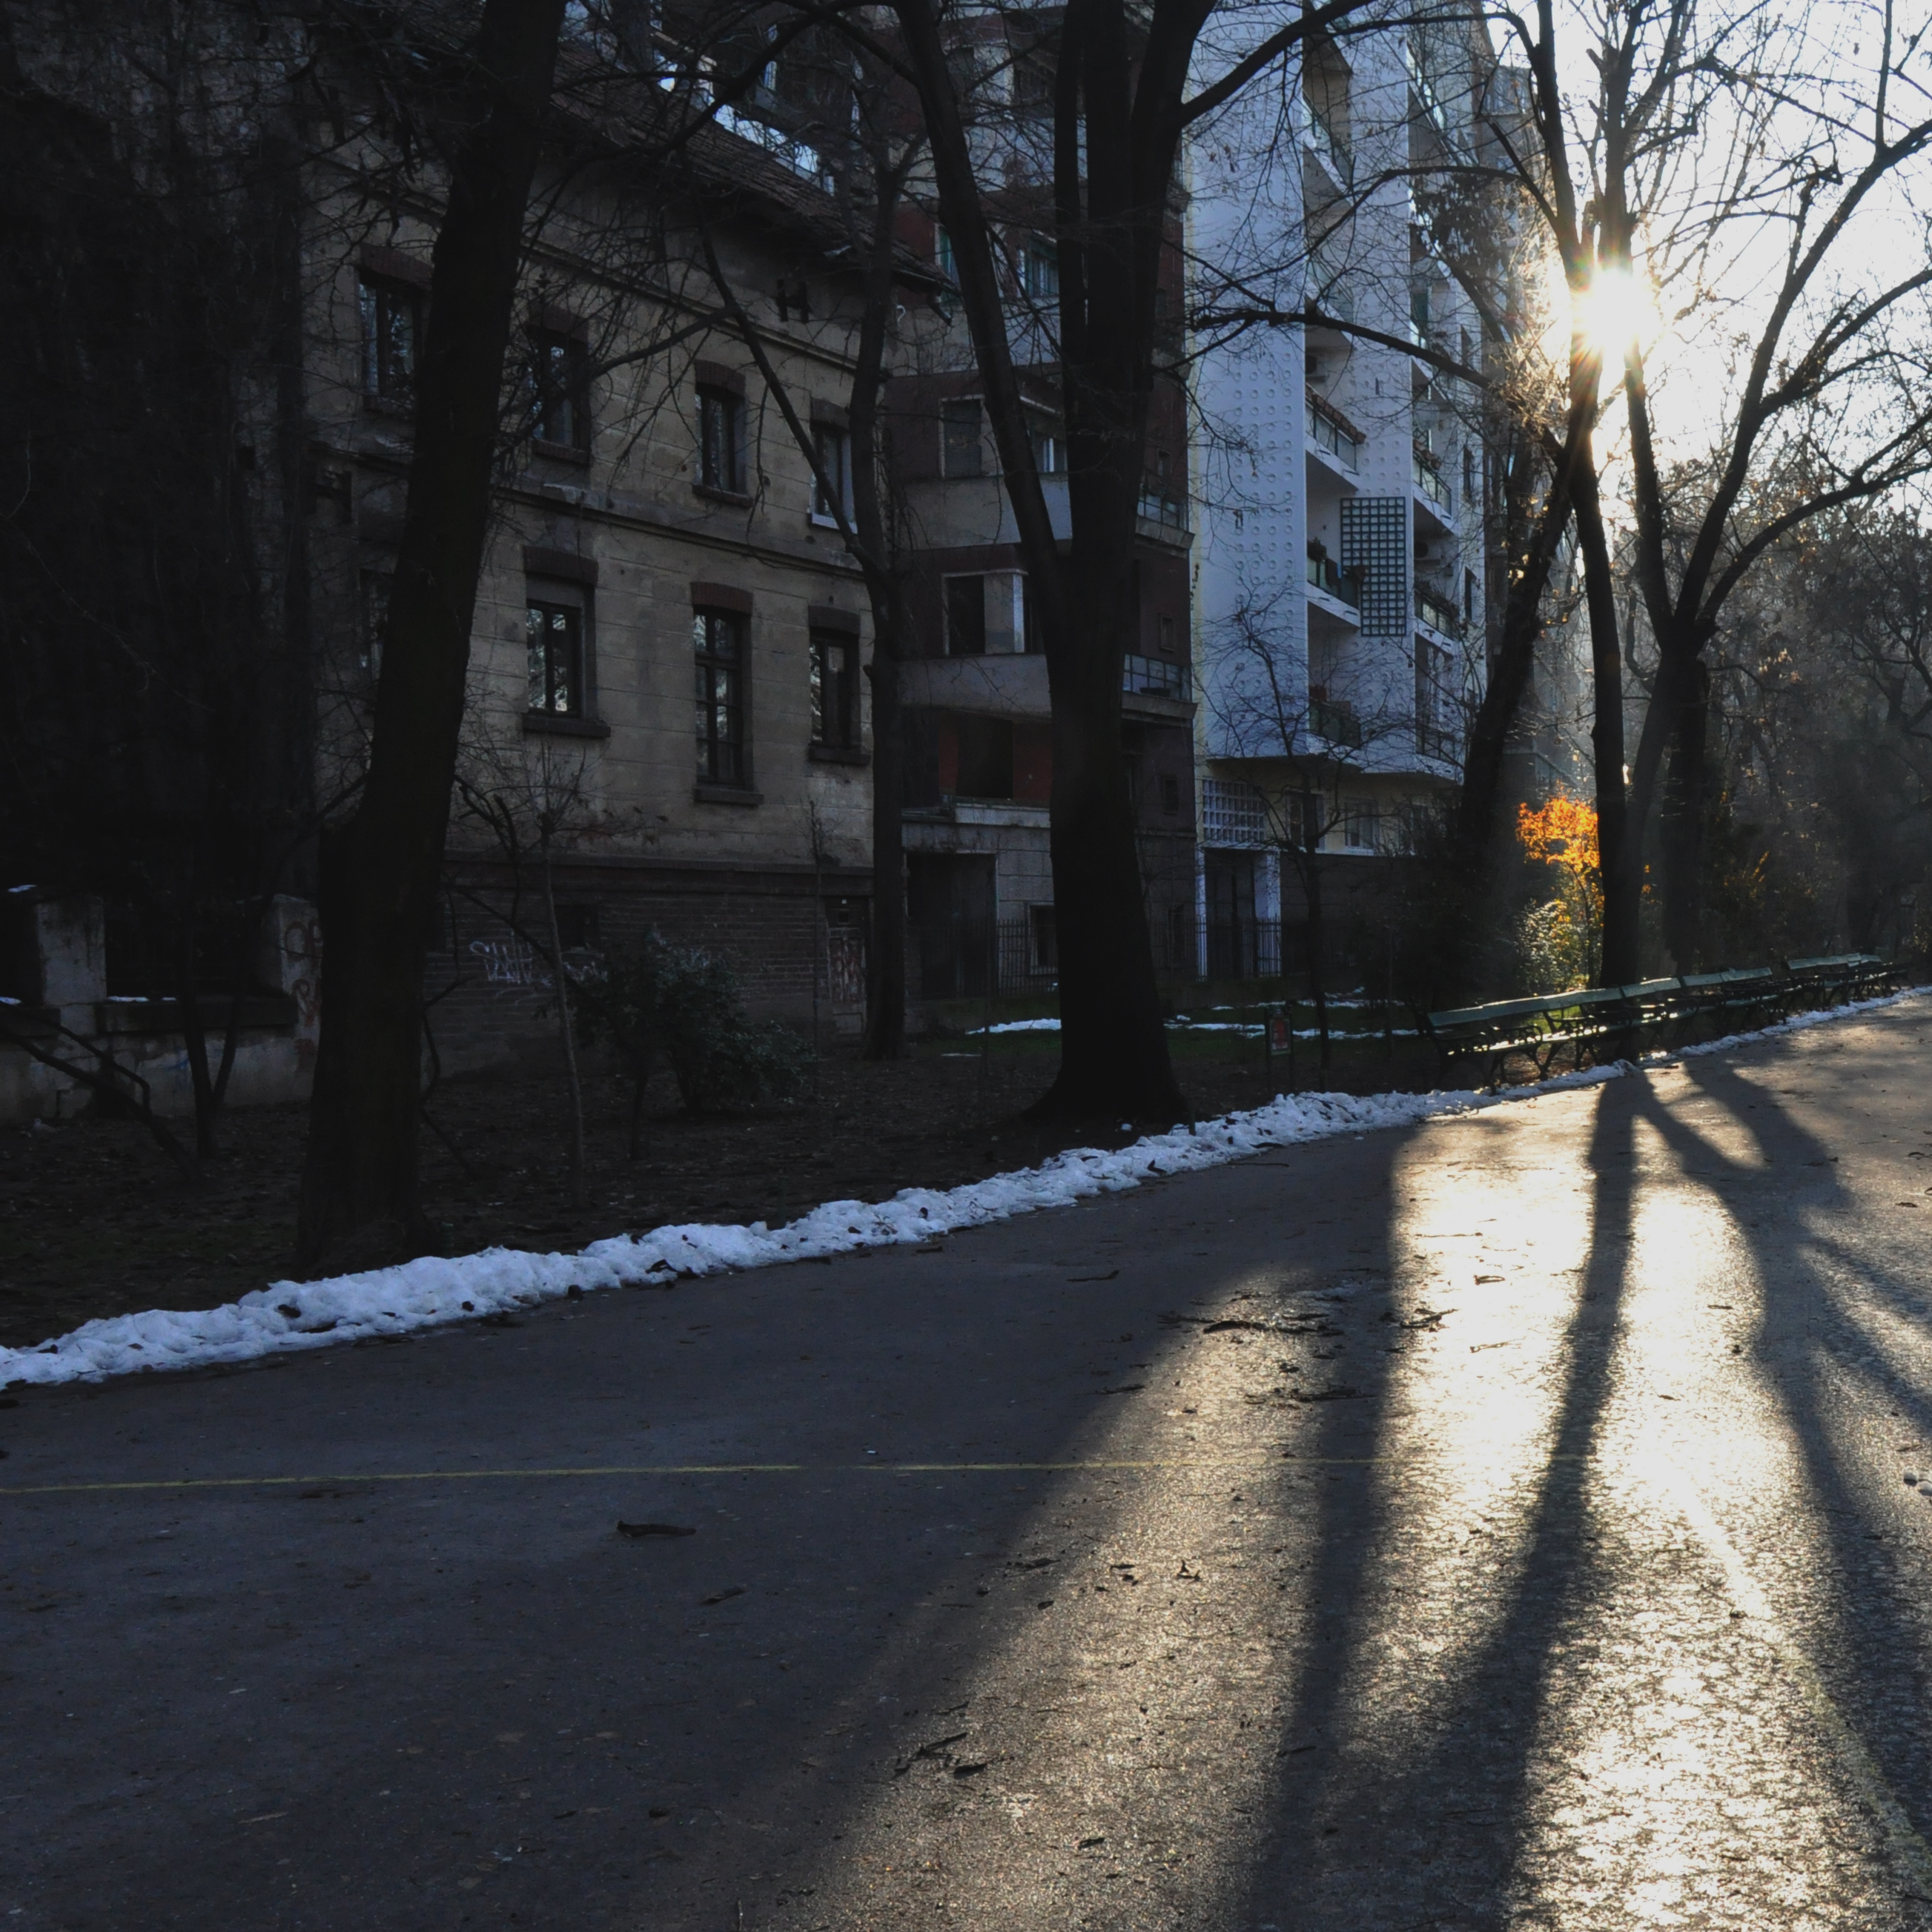
tree, snow, winter, architecture, road, street, photography, sunlight, morning, frost, urban, monument, photo, evening, autumn, park, weather, darkness, garden, lane, season, photos, de, infrastructure, public, parc, fotografie, gardens, romania, bucharest, freezing, arhitectura, romanian, patrimoniu, bucuresti, cismigiu, parcul, lmibiiaa19655, road surface, urban area, atmospheric phenomenon, woody plant